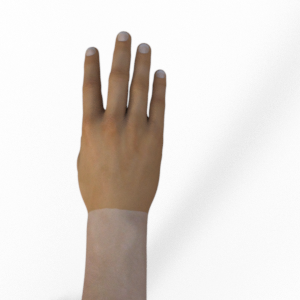
Label: paper